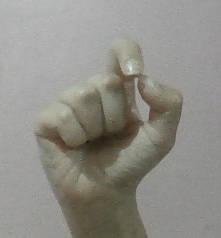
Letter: fa